Qawra Tower

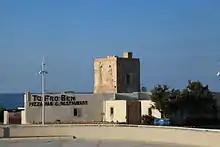
One of the blockhouses and the redan, which now serve as the entrance to the restaurant

Today, the tower is a restaurant, while the heavily altered battery serves as a swimming pool. The tower is slightly dilapidated, having been plastered with cement at some time, which is now flaking away, and has had water tanks and rough additional brickwork added to its roof.